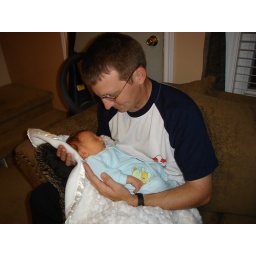
...I'm the one in the white/ blue shirt